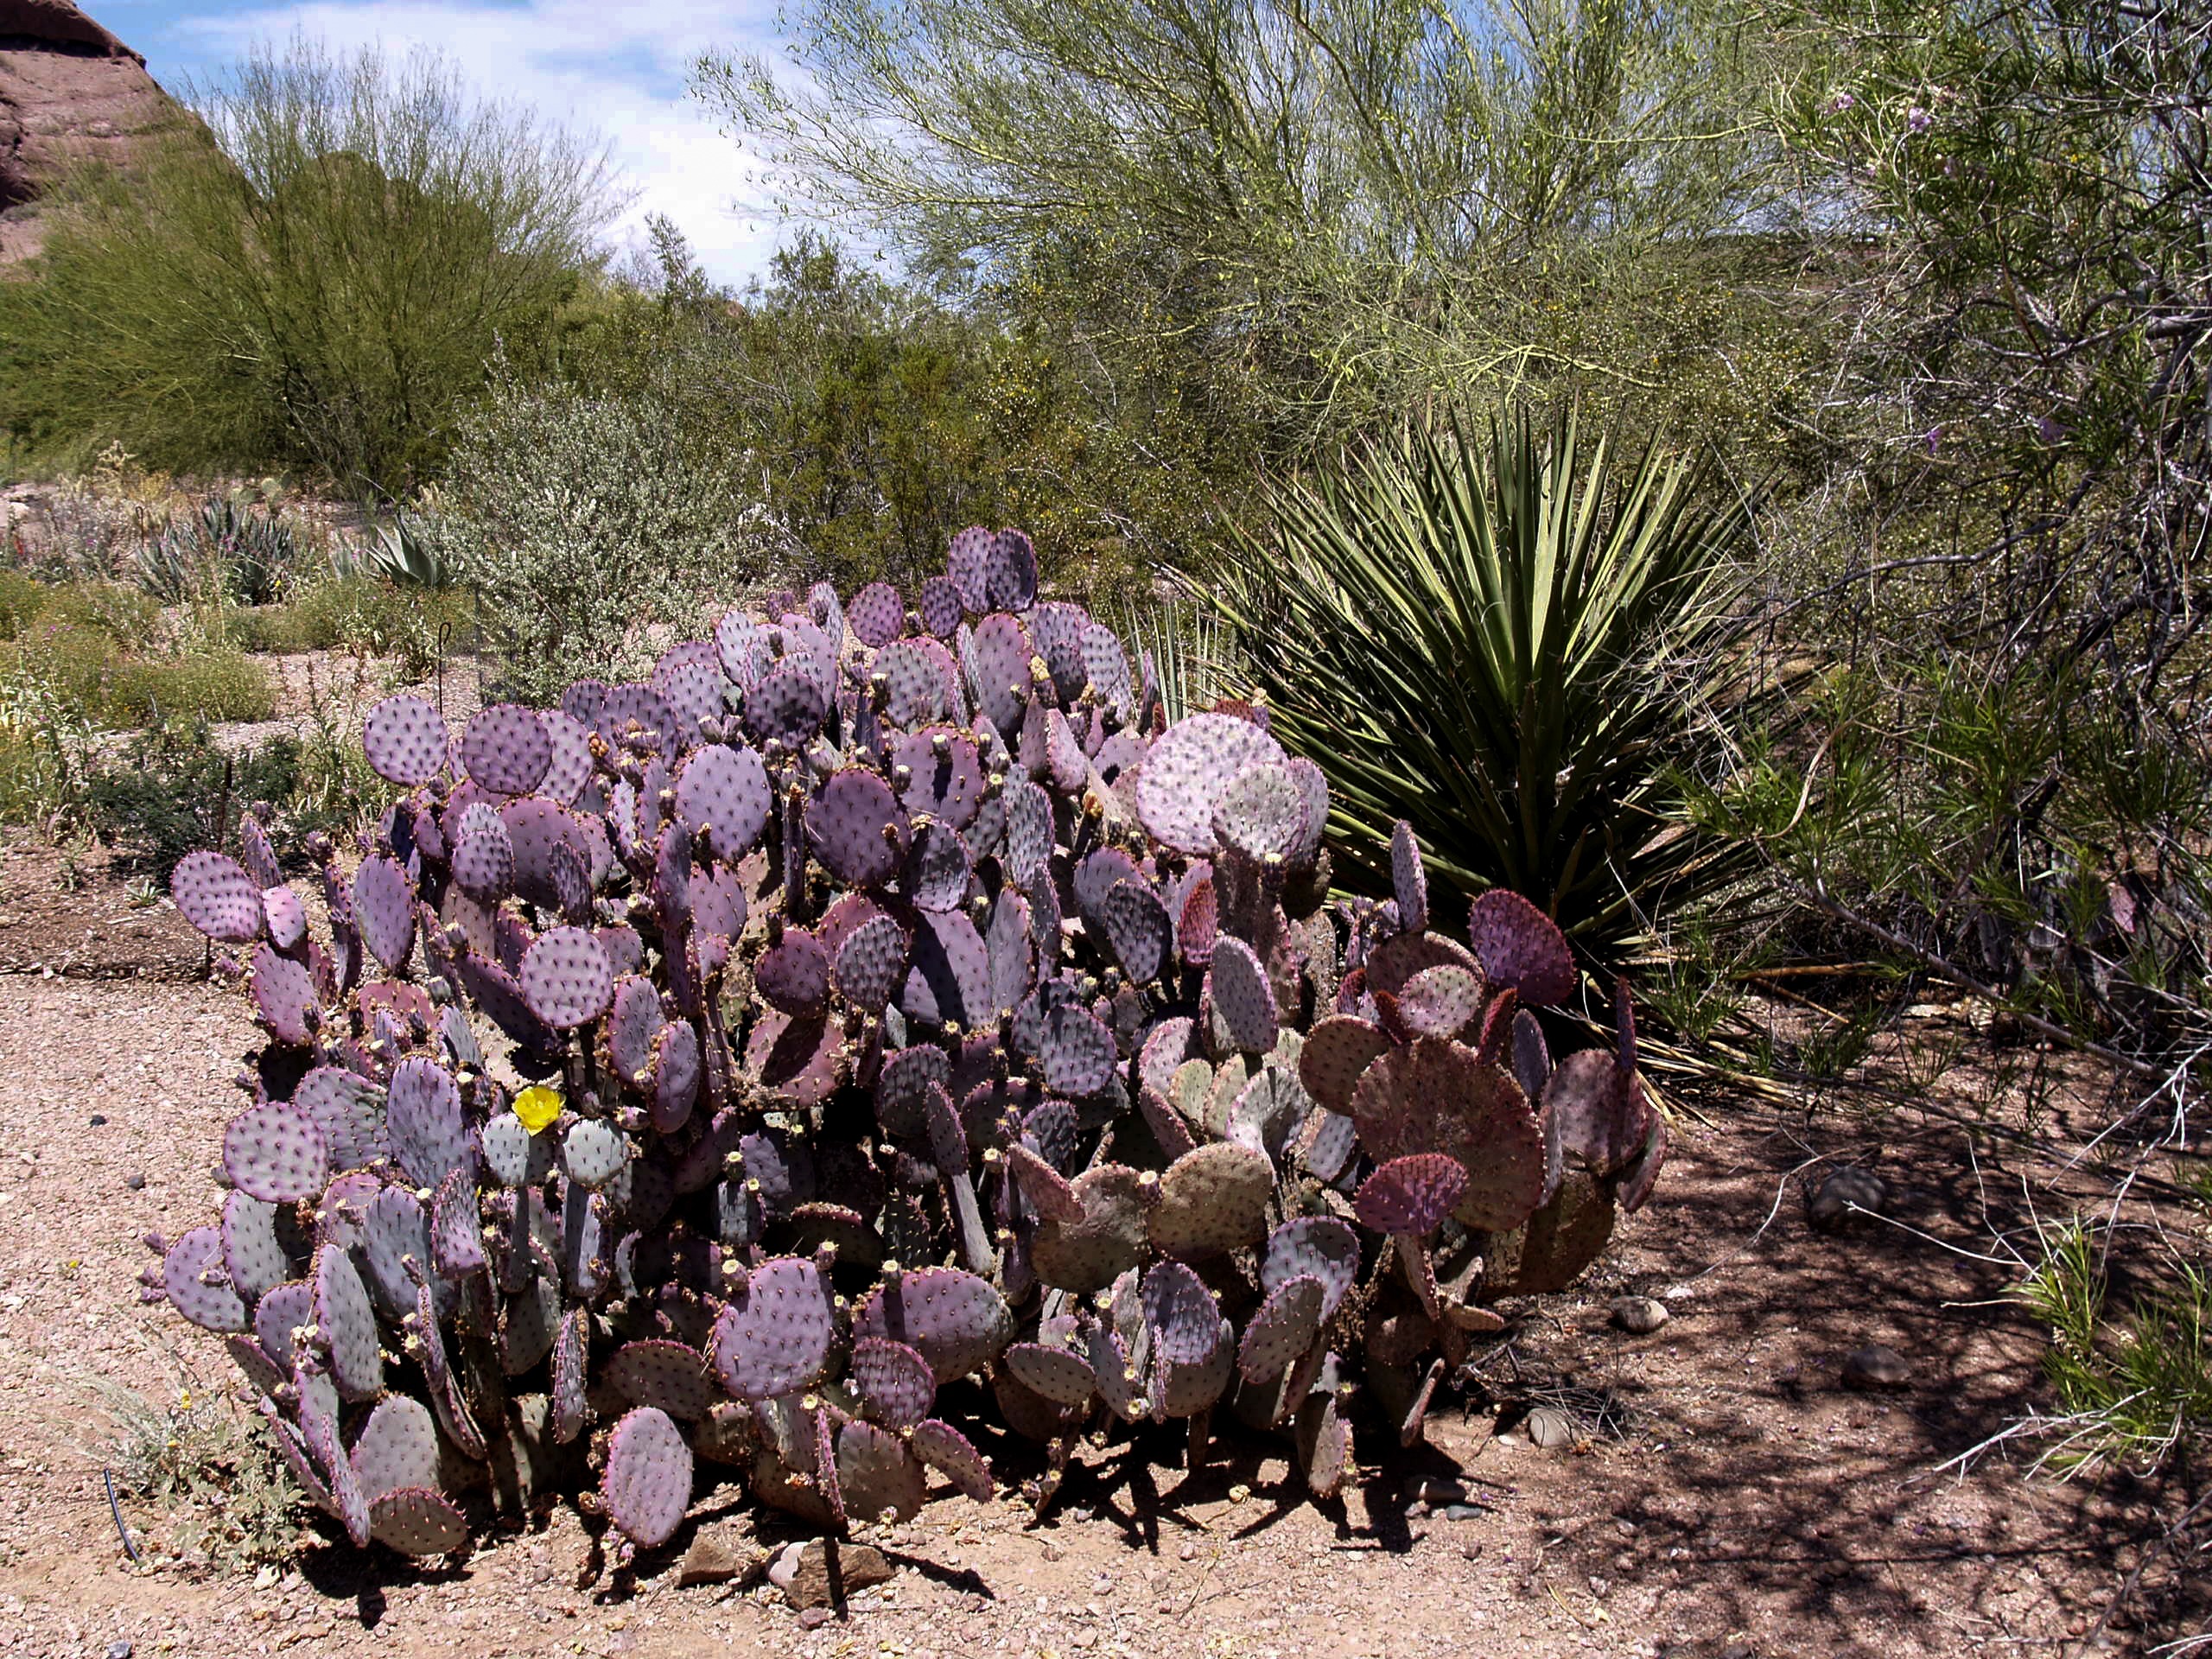
landscape, nature, outdoor, sand, rock, blossom, cactus, plant, desert, flower, dry, scenery, usa, soil, botany, garden, flora, wildflower, arizona, shrub, hot, tourist attraction, flowering plant, land plant, southwest usa